Jakob Becker

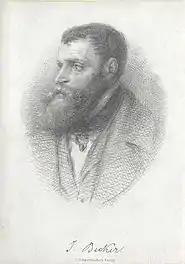
Jakob Becker, by an unknown artist

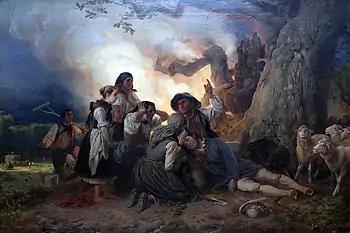
"The Shepherd Struck by Lightning" (1844)

Jakob Becker (15 March 1810 – 22 December 1872) was a German artist noted mainly for his genre paintings of peasants.